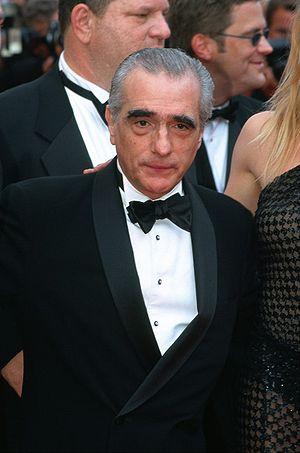
John Cassavetes, né le 9 décembre 1929 à New York et mort le 3 février 1989 à Los Angeles, est un acteur, scénariste et réalisateur américain.